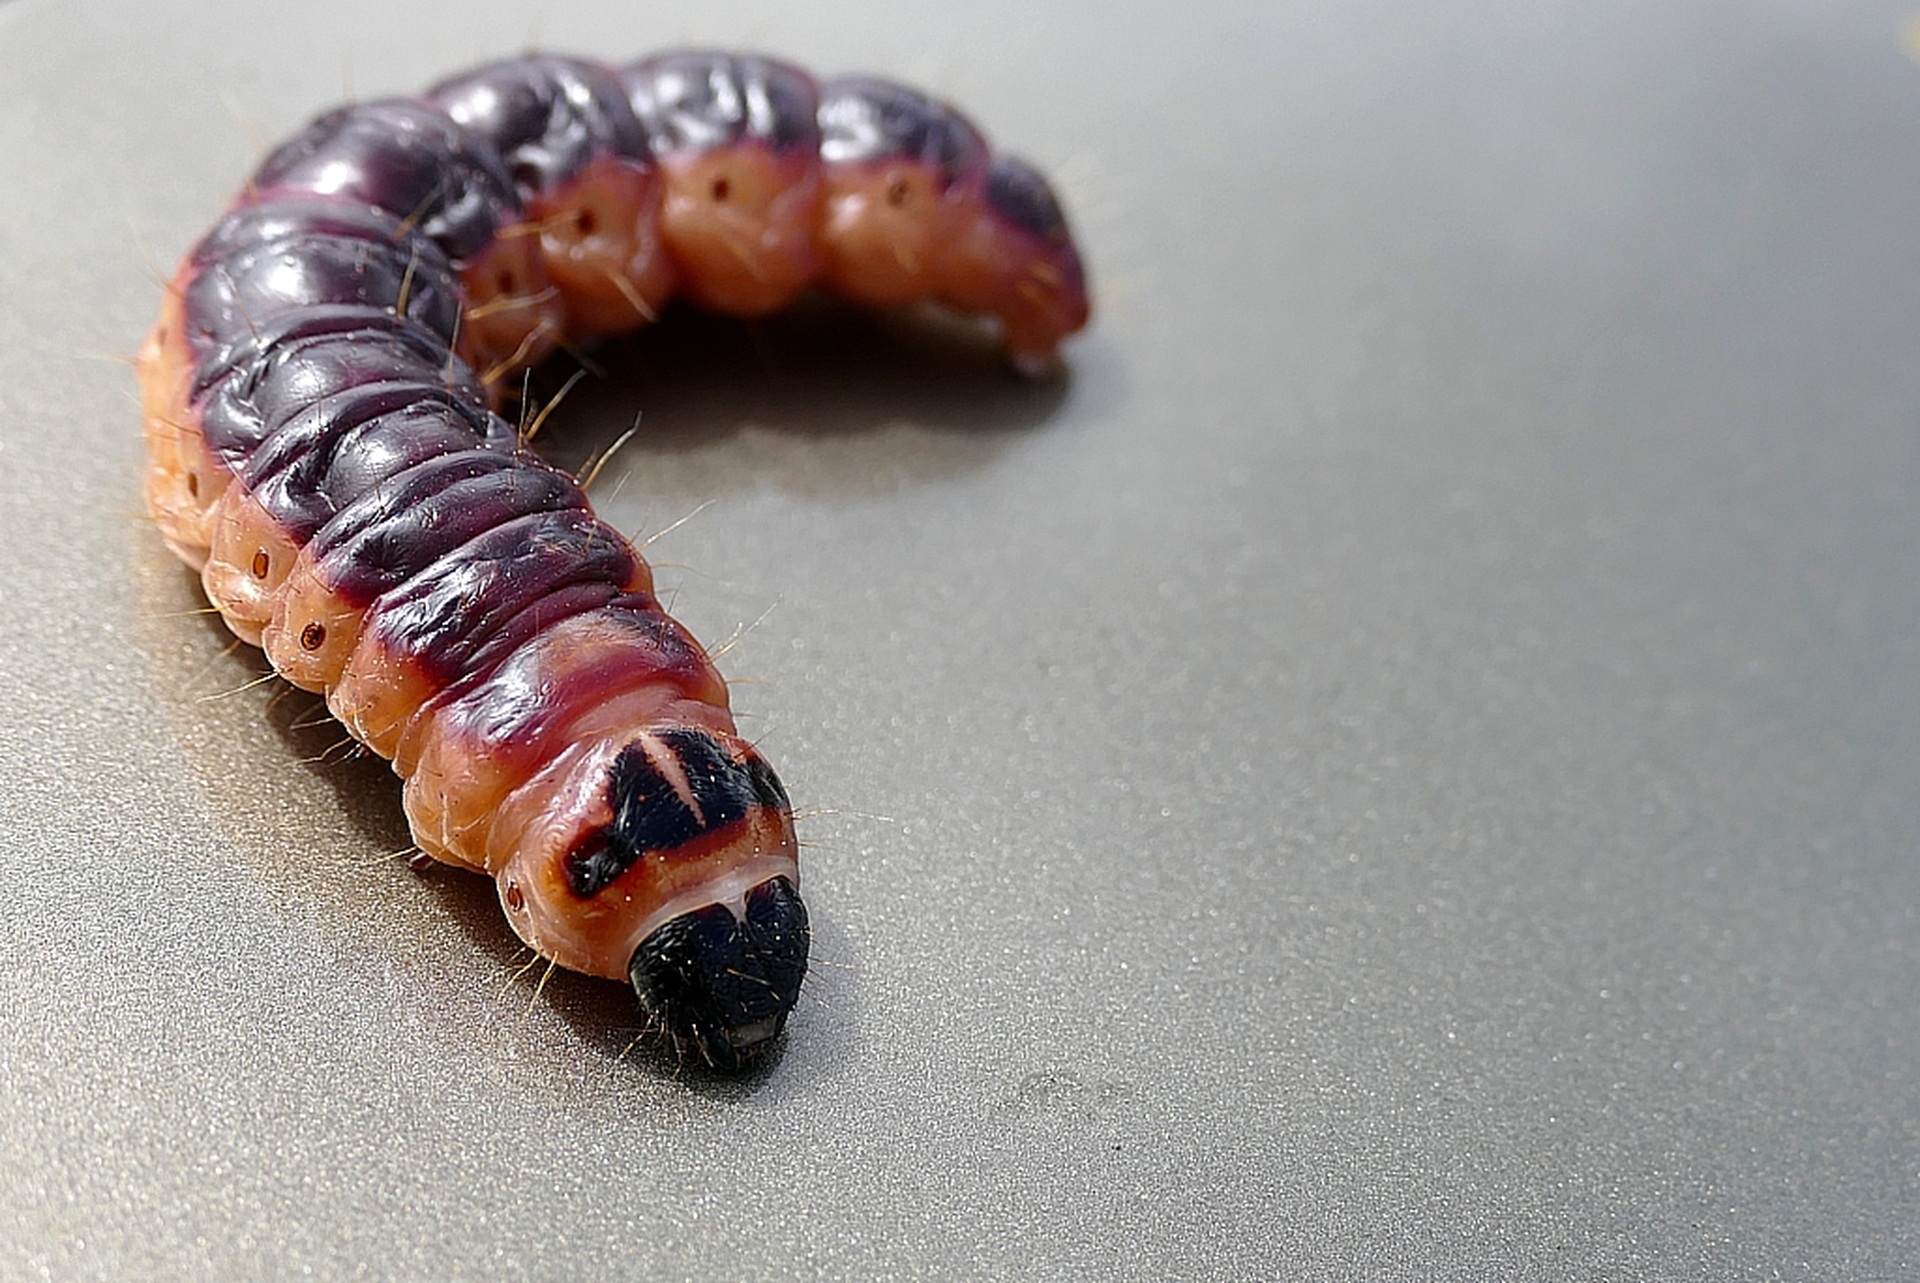
hand, insect, butterfly, invertebrate, caterpillar, animals, larva, macro photography, moths and butterflies